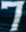
Number: 7